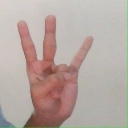
अक्षर: क्ष